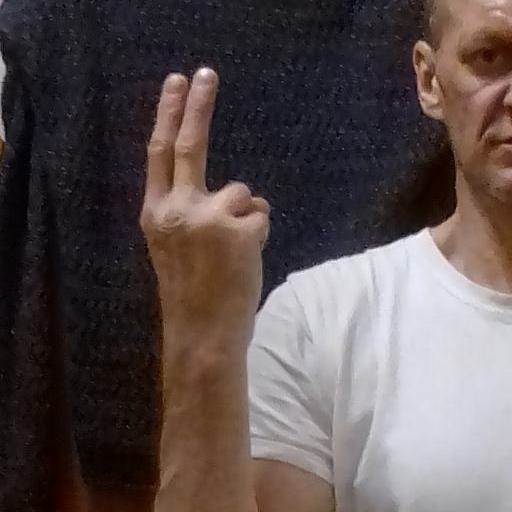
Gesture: two_up_inverted